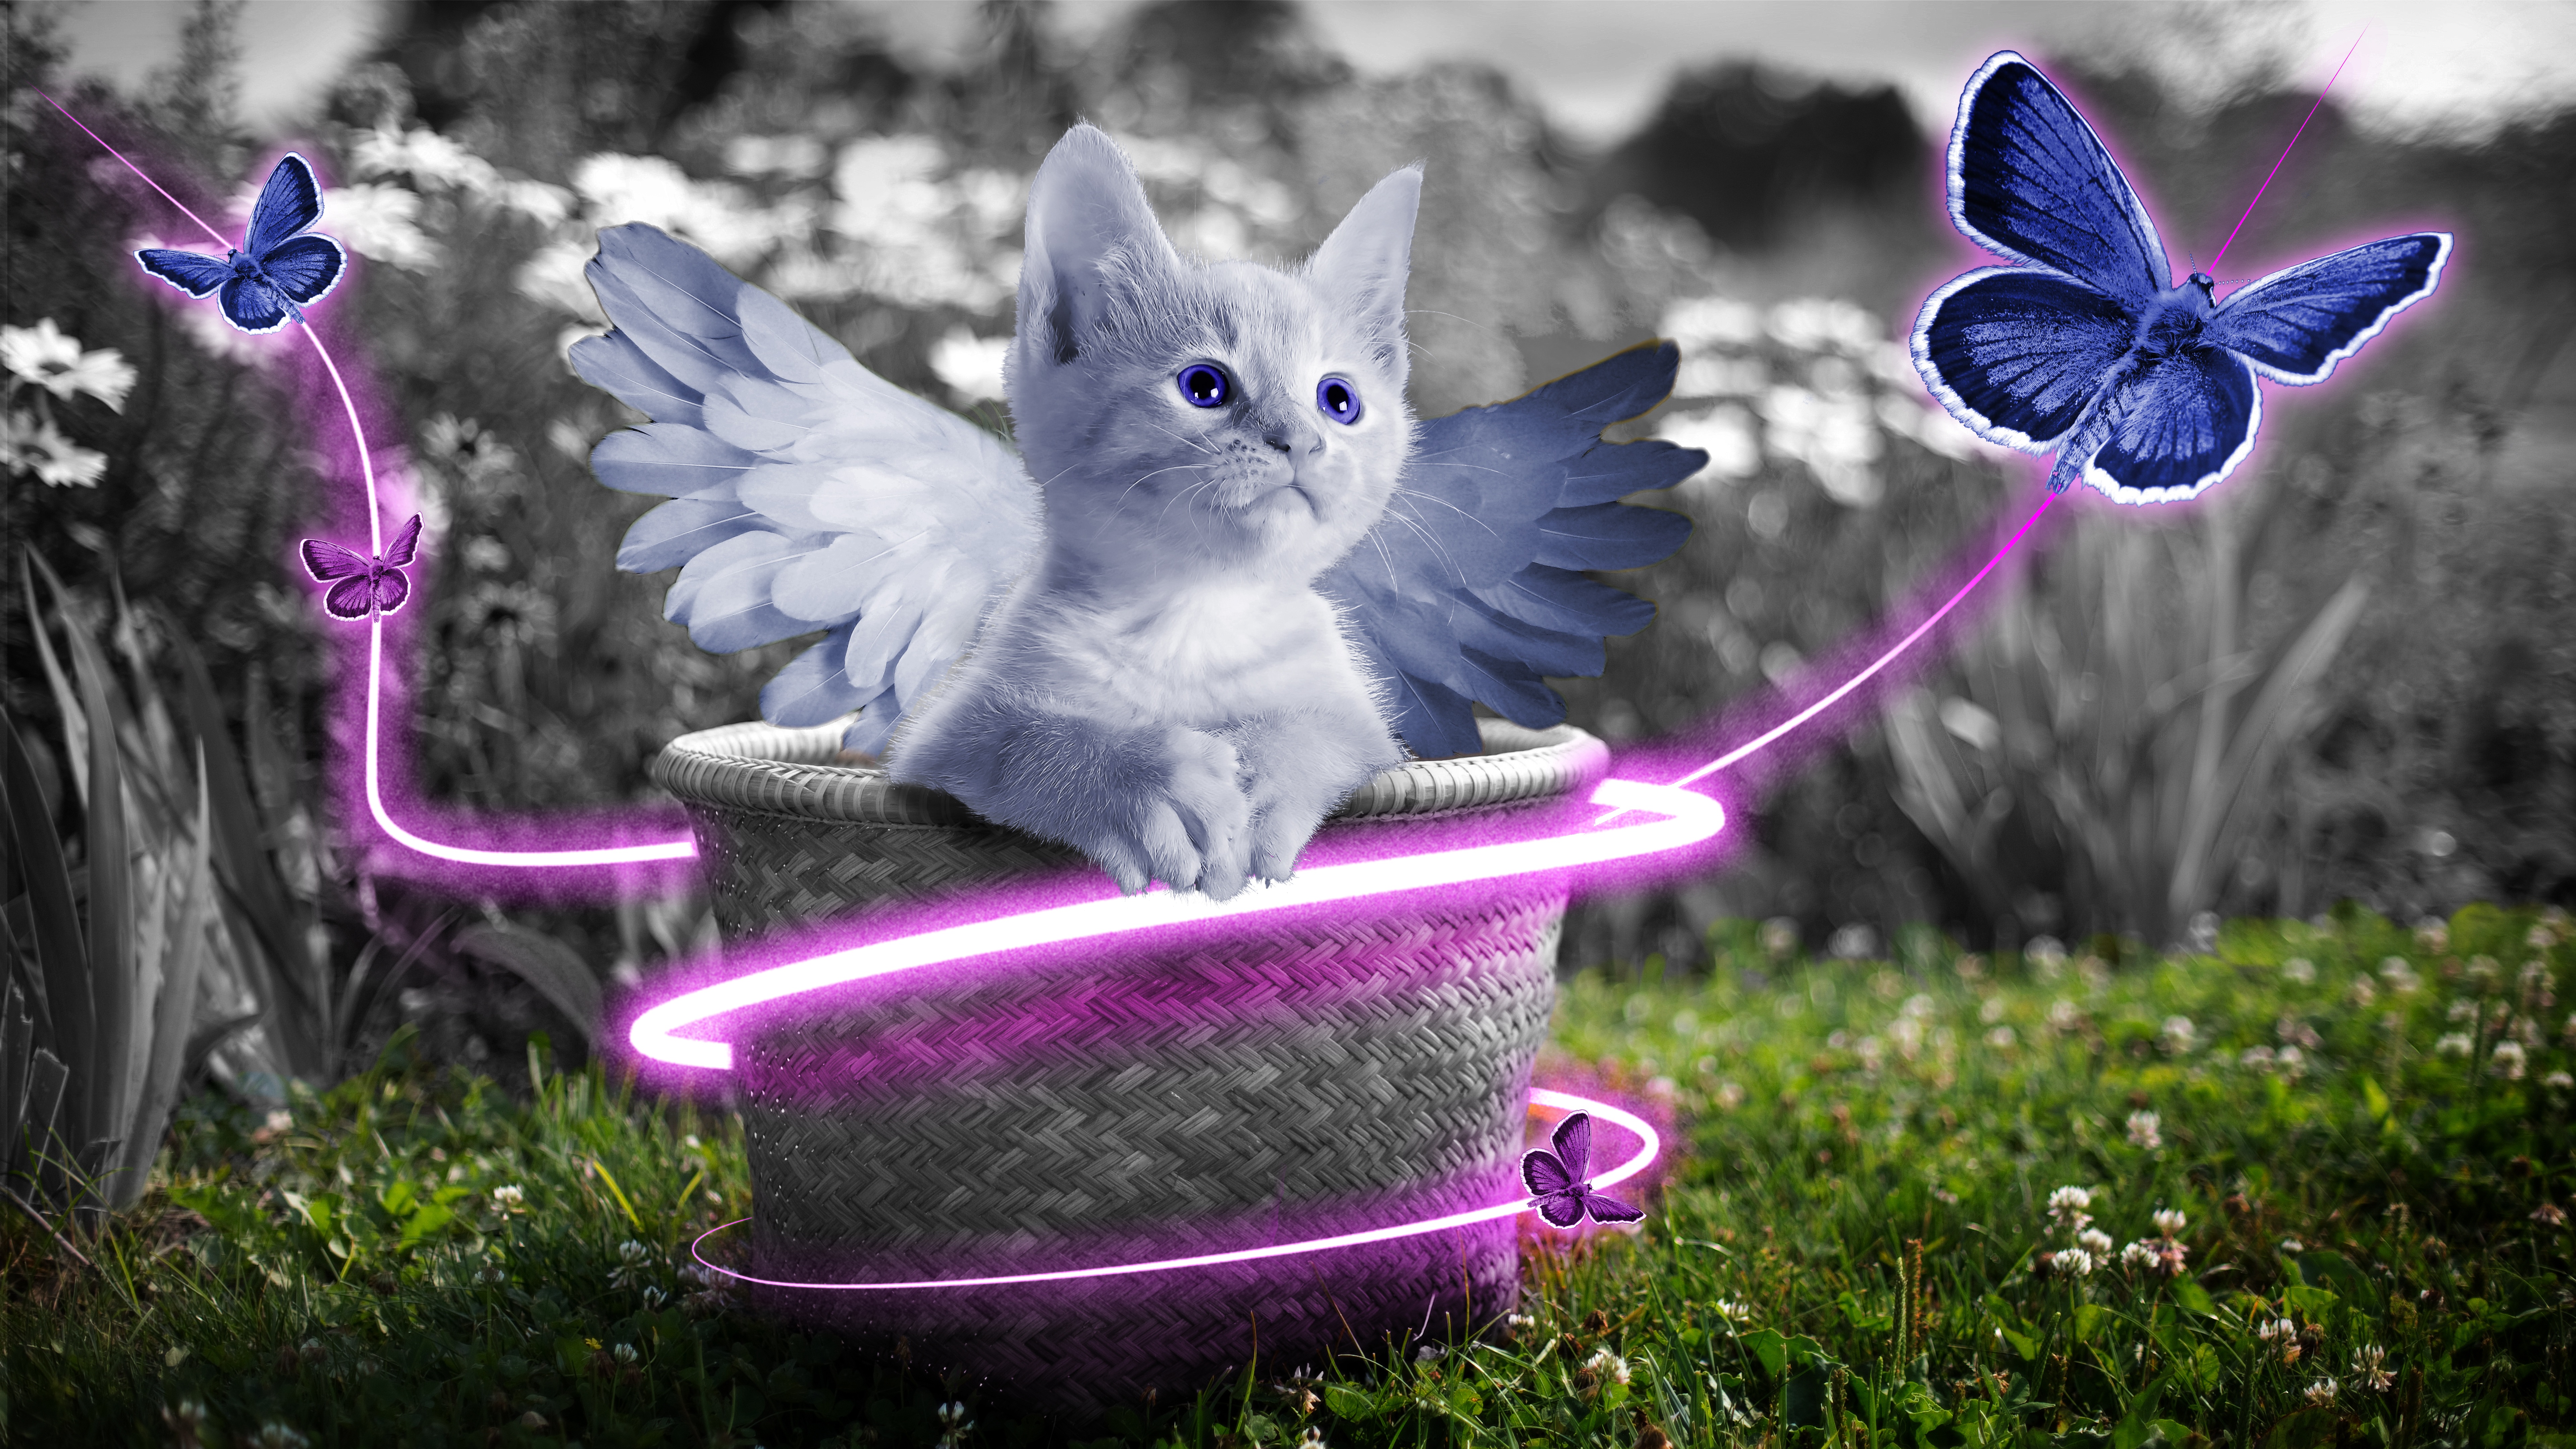
nature, wing, sweet, flower, cute, kitten, cat, blue, garden, basket, angel, animal world, angel wings, small to medium sized cats, cat like mammal